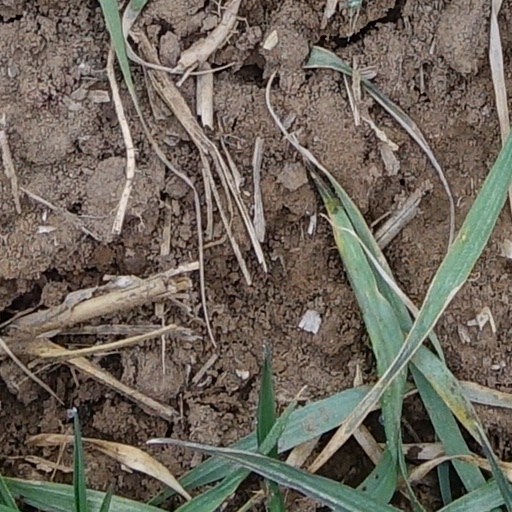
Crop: wheat